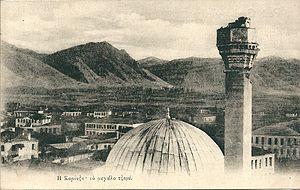
Koritza (Korçë)- La Grande Mosquée - vers 1918